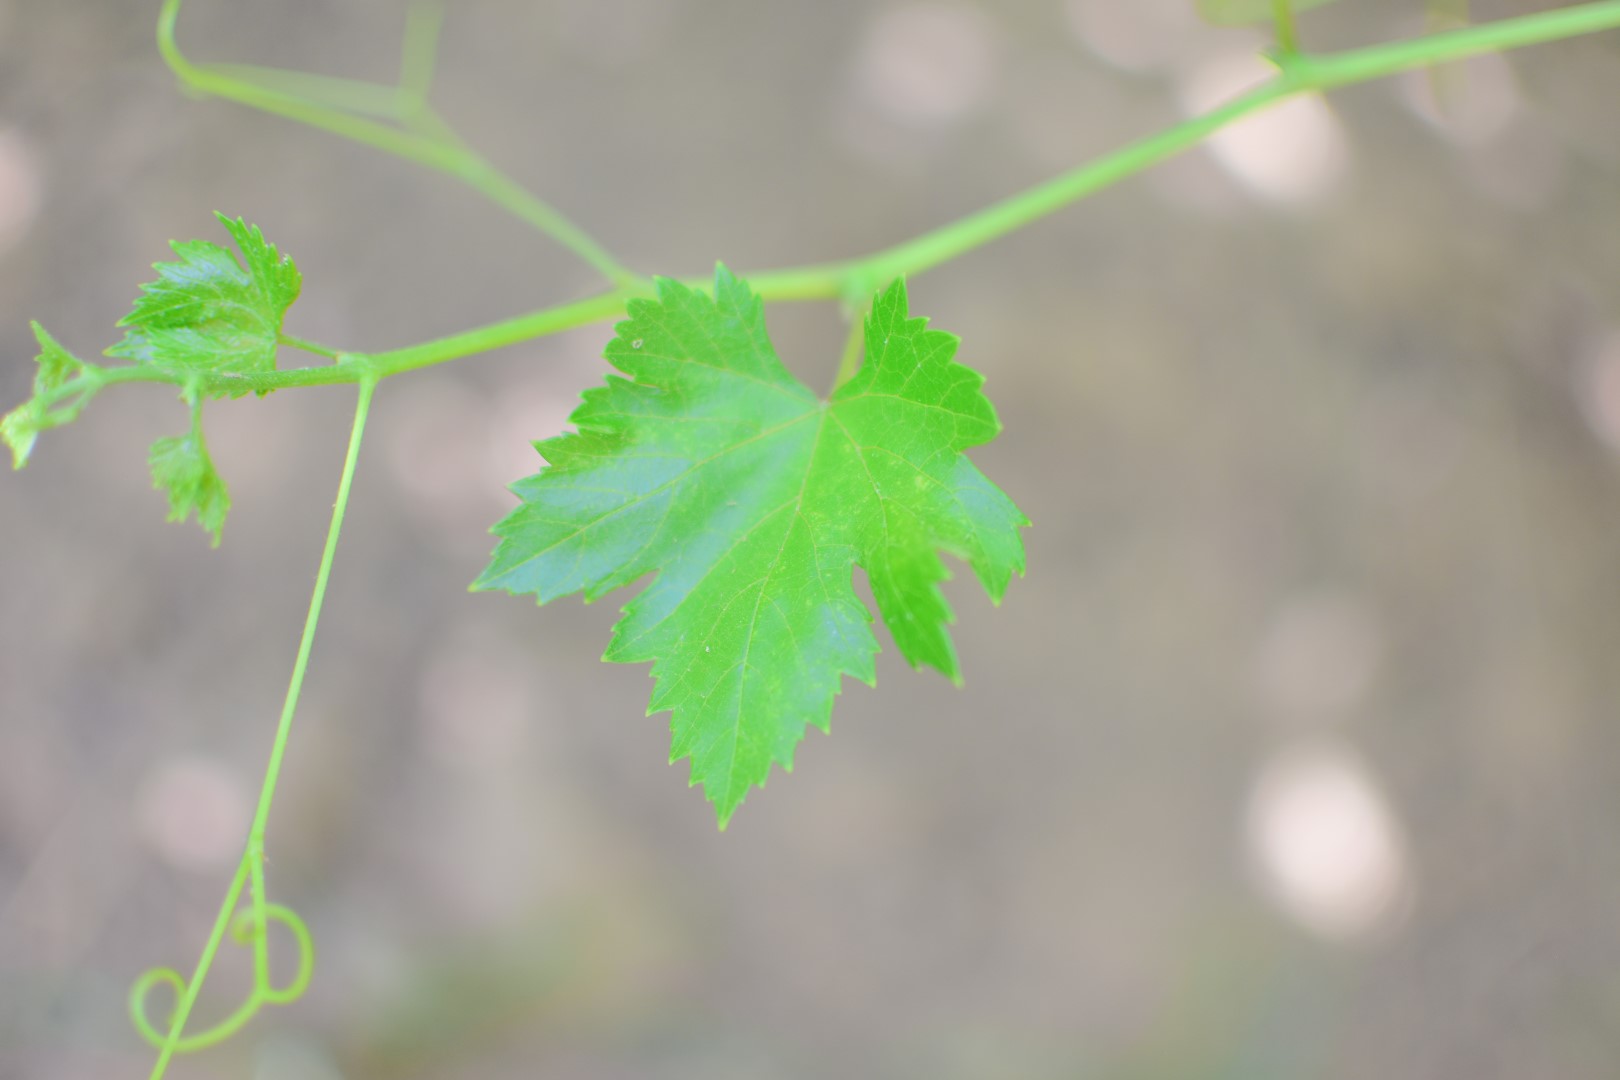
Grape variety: Halawani